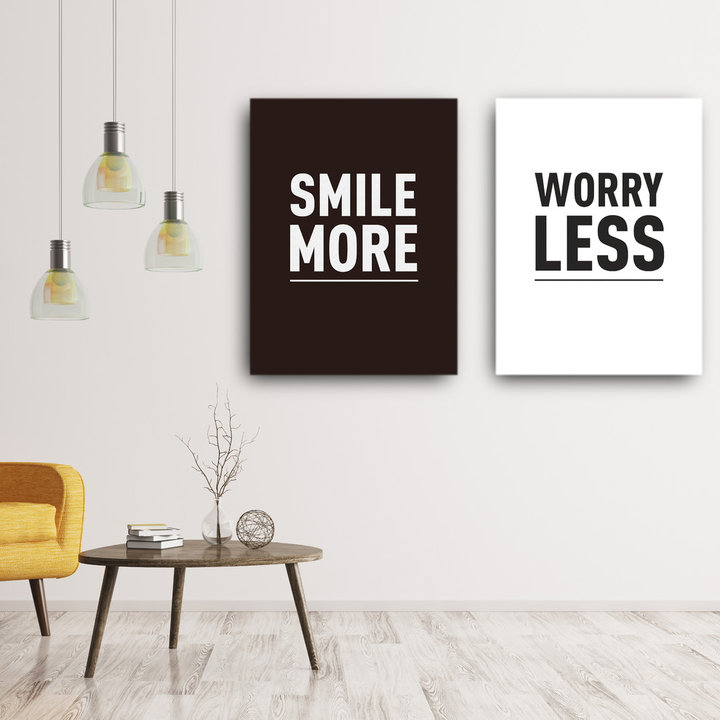
Style: Modern